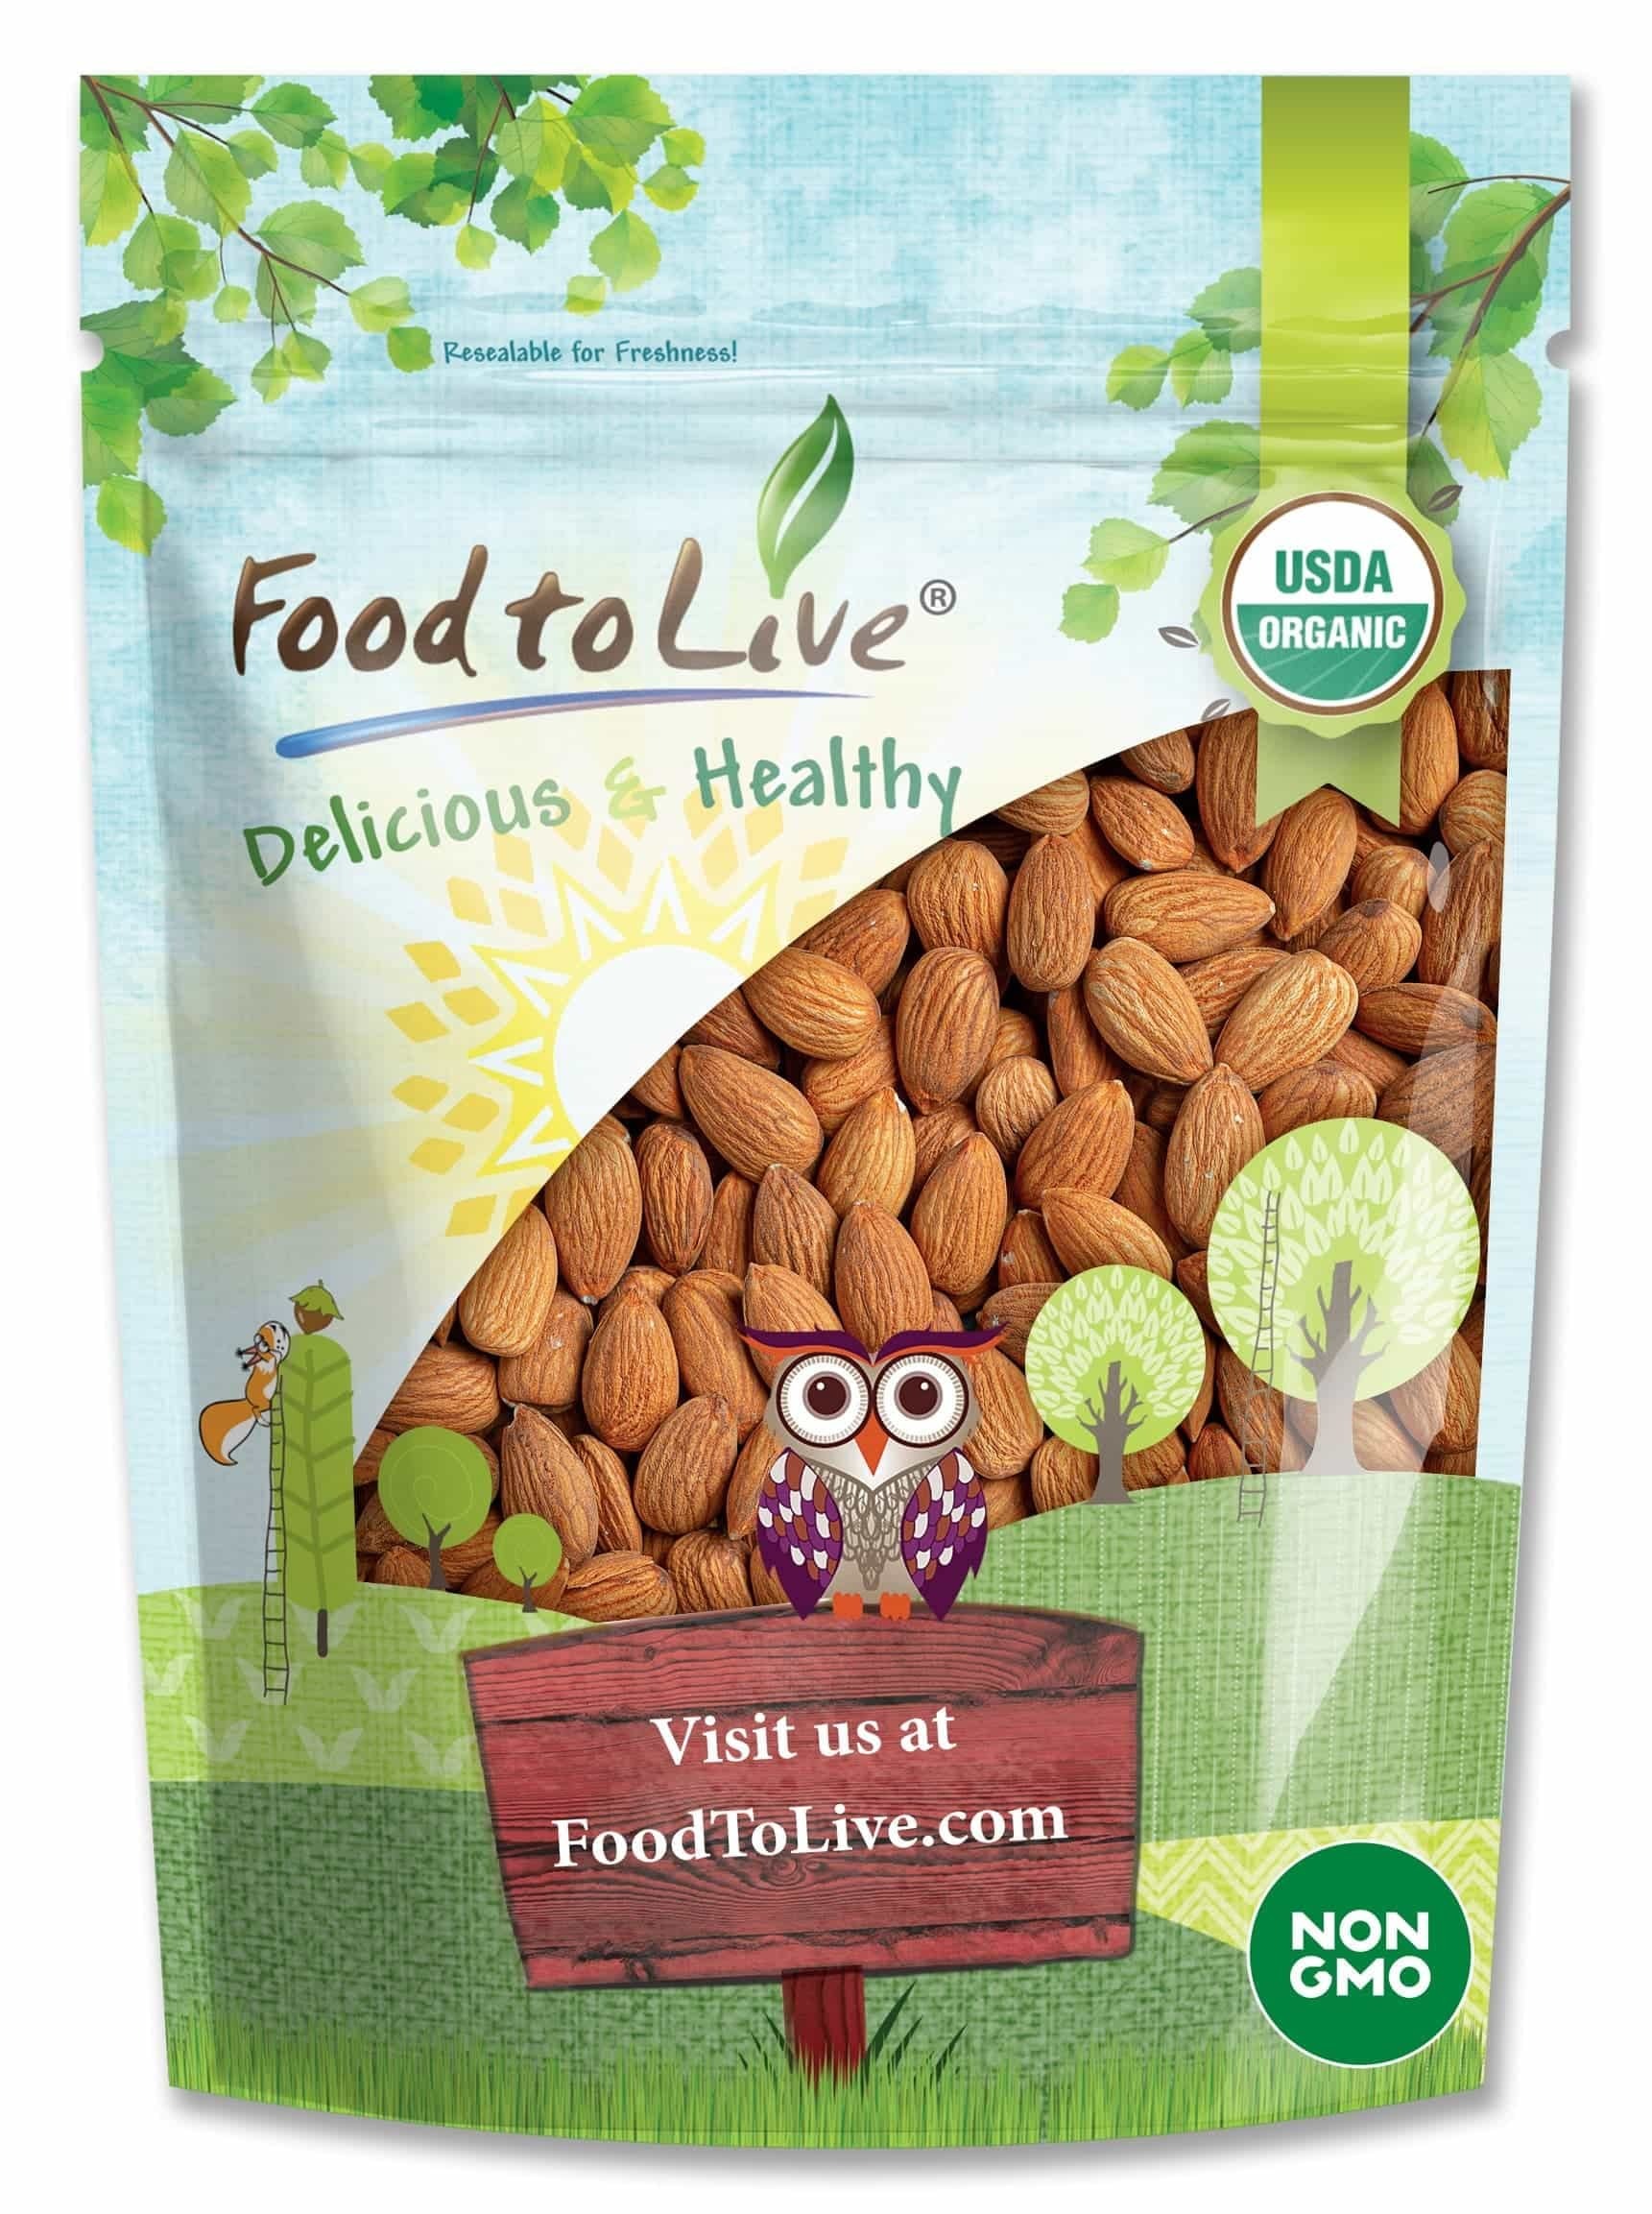
Item Name: Food to Live Organic California Almonds, 1 Pound – Non-GMO, Whole, Unsalted, Unroasted, Keto, Vegan Nuts in Bulk. Rich in Vitamin E. Snack. Great for Almond Milk and Butter, Desserts and Trail Mixes
Bullet Point 1: ✔️ ORGANIC, NON-GMO, KOSHER, VEGAN: Food to Live Organic California Almonds are Organic and Non-GMO. Moreover, they’re Kosher and suitable for vegans.
Bullet Point 2: ✔️ WHOLE RAW UNSALTED KERNELS: Organic California Almonds are whole raw kernels that are unroasted and unsalted, so you can toast and season them to your preference.
Bullet Point 3: ✔️ HIGHLY NUTRITIOUS: Raw Almonds Organic & Non-GMO are full of antioxidants, protein, fiber, and unsaturated fats. Besides, they are rich in Vitamin E, Magnesium, Calcium, Niacin, Riboflavin, and Phosphorus.
Bullet Point 4: ✔️ KETO & PALEO SNACK: In contrast to processed fatty snacks, Organic Almonds is a great portable snack that will satisfy your hunger and provide your body with essential nutrients. Moreover, almonds are Paleo and Keto diets friendly.
Bullet Point 5: ✔️ VERSATILE USES, GREAT FOR ALMOND BUTTER AND MILK: Our Organic California Almonds is a super versatile ingredient for sweet and savory dishes. Add them to baked goodies and pastries or sprinkle them over ice cream and oatmeal. You can also ground them and add to meat stuffing or use as a sauce thickener. Moreover, with these almonds, you can make your own almond butter, almond milk, and almond oil.
Product Description: Food to Live Almonds are grown, produced and packaged domestically in California. They are Organic, Non-GMO, Kosher, Raw, and suitable for those who follow Vegan, Keto, or Paleo diets. Organic California Almonds Nutritional Value Raw Almonds Organic & Non-GMO boast plenty of vitamins and minerals our body can benefit from. They are a great source of protein, fiber, and unsaturated fats. They also provide powerful antioxidants, that eliminate oxidative stress. Moreover, Raw Organic Almonds are rich in Vitamin E, Magnesium, Calcium, Niacin, Riboflavin, and Phosphorus. Great as a Snack & Ingredient Our Organic California Almonds have a sweet nutty taste, crunchy texture, uniform size, and a light brown color. They come in convenient resealable bags that are easy to take with everywhere you go: a walk, on the plane, a camping trip, or work. Apart from being a great snack, almonds, they can be incorporated into both sweet and savory meals. Use them in baking recipes or for decorating your cakes and confectionery. They taste delicious in the fillings, bread, granola bars, oatmeal, and ice cream. Create a 3 ingredient chocolate almonds recipe, which calls for chocolate, almonds, and sea salt – voila, a simple and delicious charcuterie board ingredient. You can also grind almonds to create the infamous almond flour and add it to meat stuffing or use as a thickener for sauces. Among other uses, you can make your own almond milk or almond oil. To produce almond butter, almonds should be oven-roasted for 10 minutes, cooled, and seasoned to your taste. Then you can go on to blending them in a processor to a creamy consistency. Storage Tips for Almonds in Bulk Almonds should be stored tightly sealed in a cool dry place. However, for longer shelf-life keep in a fridge or freezer.
Value: 16.0
Unit: Ounce

Price: 14.165